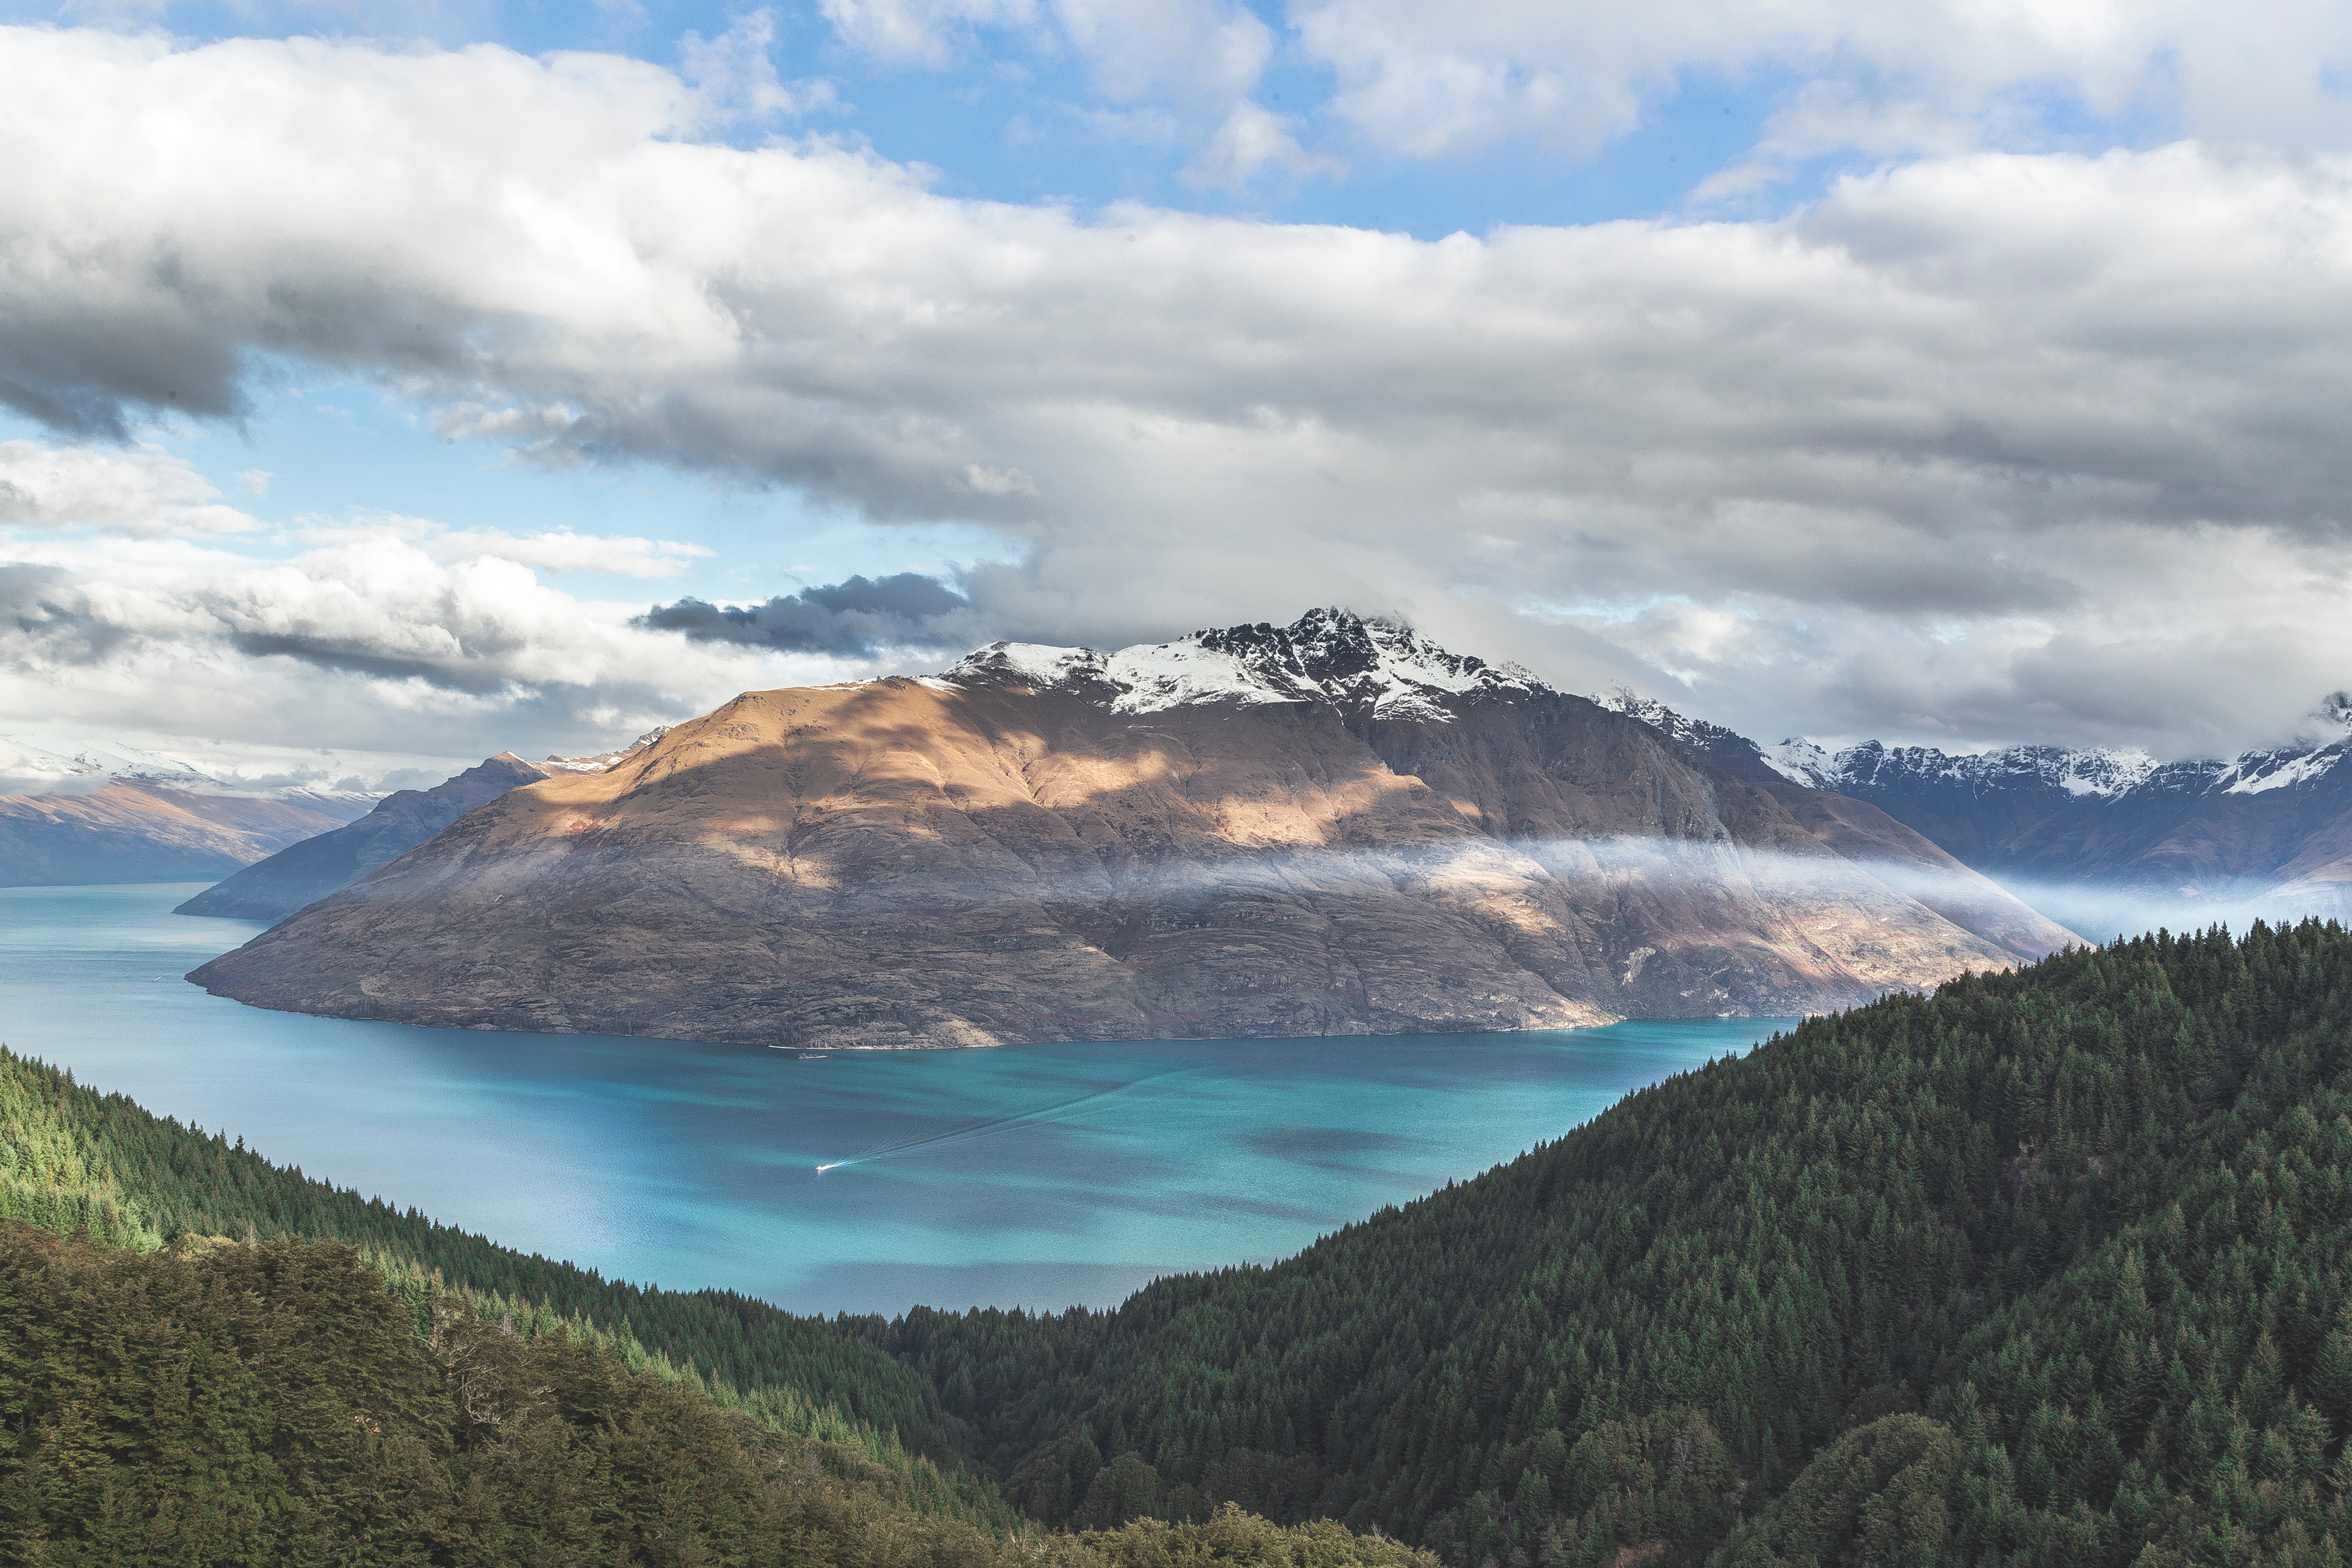
landscape, sea, nature, forest, wilderness, mountain, cloud, hill, lake, valley, mountain range, island, fjord, highland, ridge, alps, plateau, fell, loch, landform, geographical feature, atmospheric phenomenon, mountainous landforms